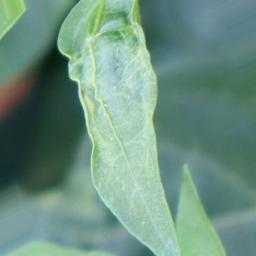
Label: healthy